Planxty

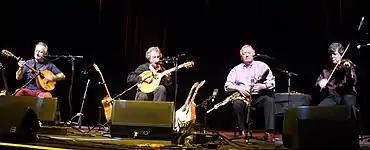
Dónal Lunny, Andy Irvine, Liam O'Flynn and Paddy Glackin as 'LAPD', March 2012

In June of 2012, at a pair of concerts to mark Andy Irvine's 70th birthday, LAPD performed two songs that had been Planxty standards, "The West Coast of Clare" and "The Blacksmith", which were included on a subsequent live album. Paul Brady performed on the latter, making it a Planxty reunion of sorts.